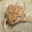
Label: frog